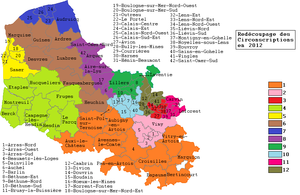
Circonscriptions du Pas-de-Calais en 2012.
Les élections législatives françaises de 2012 se déroulent les 10 et 17 juin 2012. Dans le département du Pas-de-Calais, douze députés sont à élire dans le cadre de douze circonscriptions, soit deux de moins que lors des législatures précédentes, en raison du redécoupage électoral.